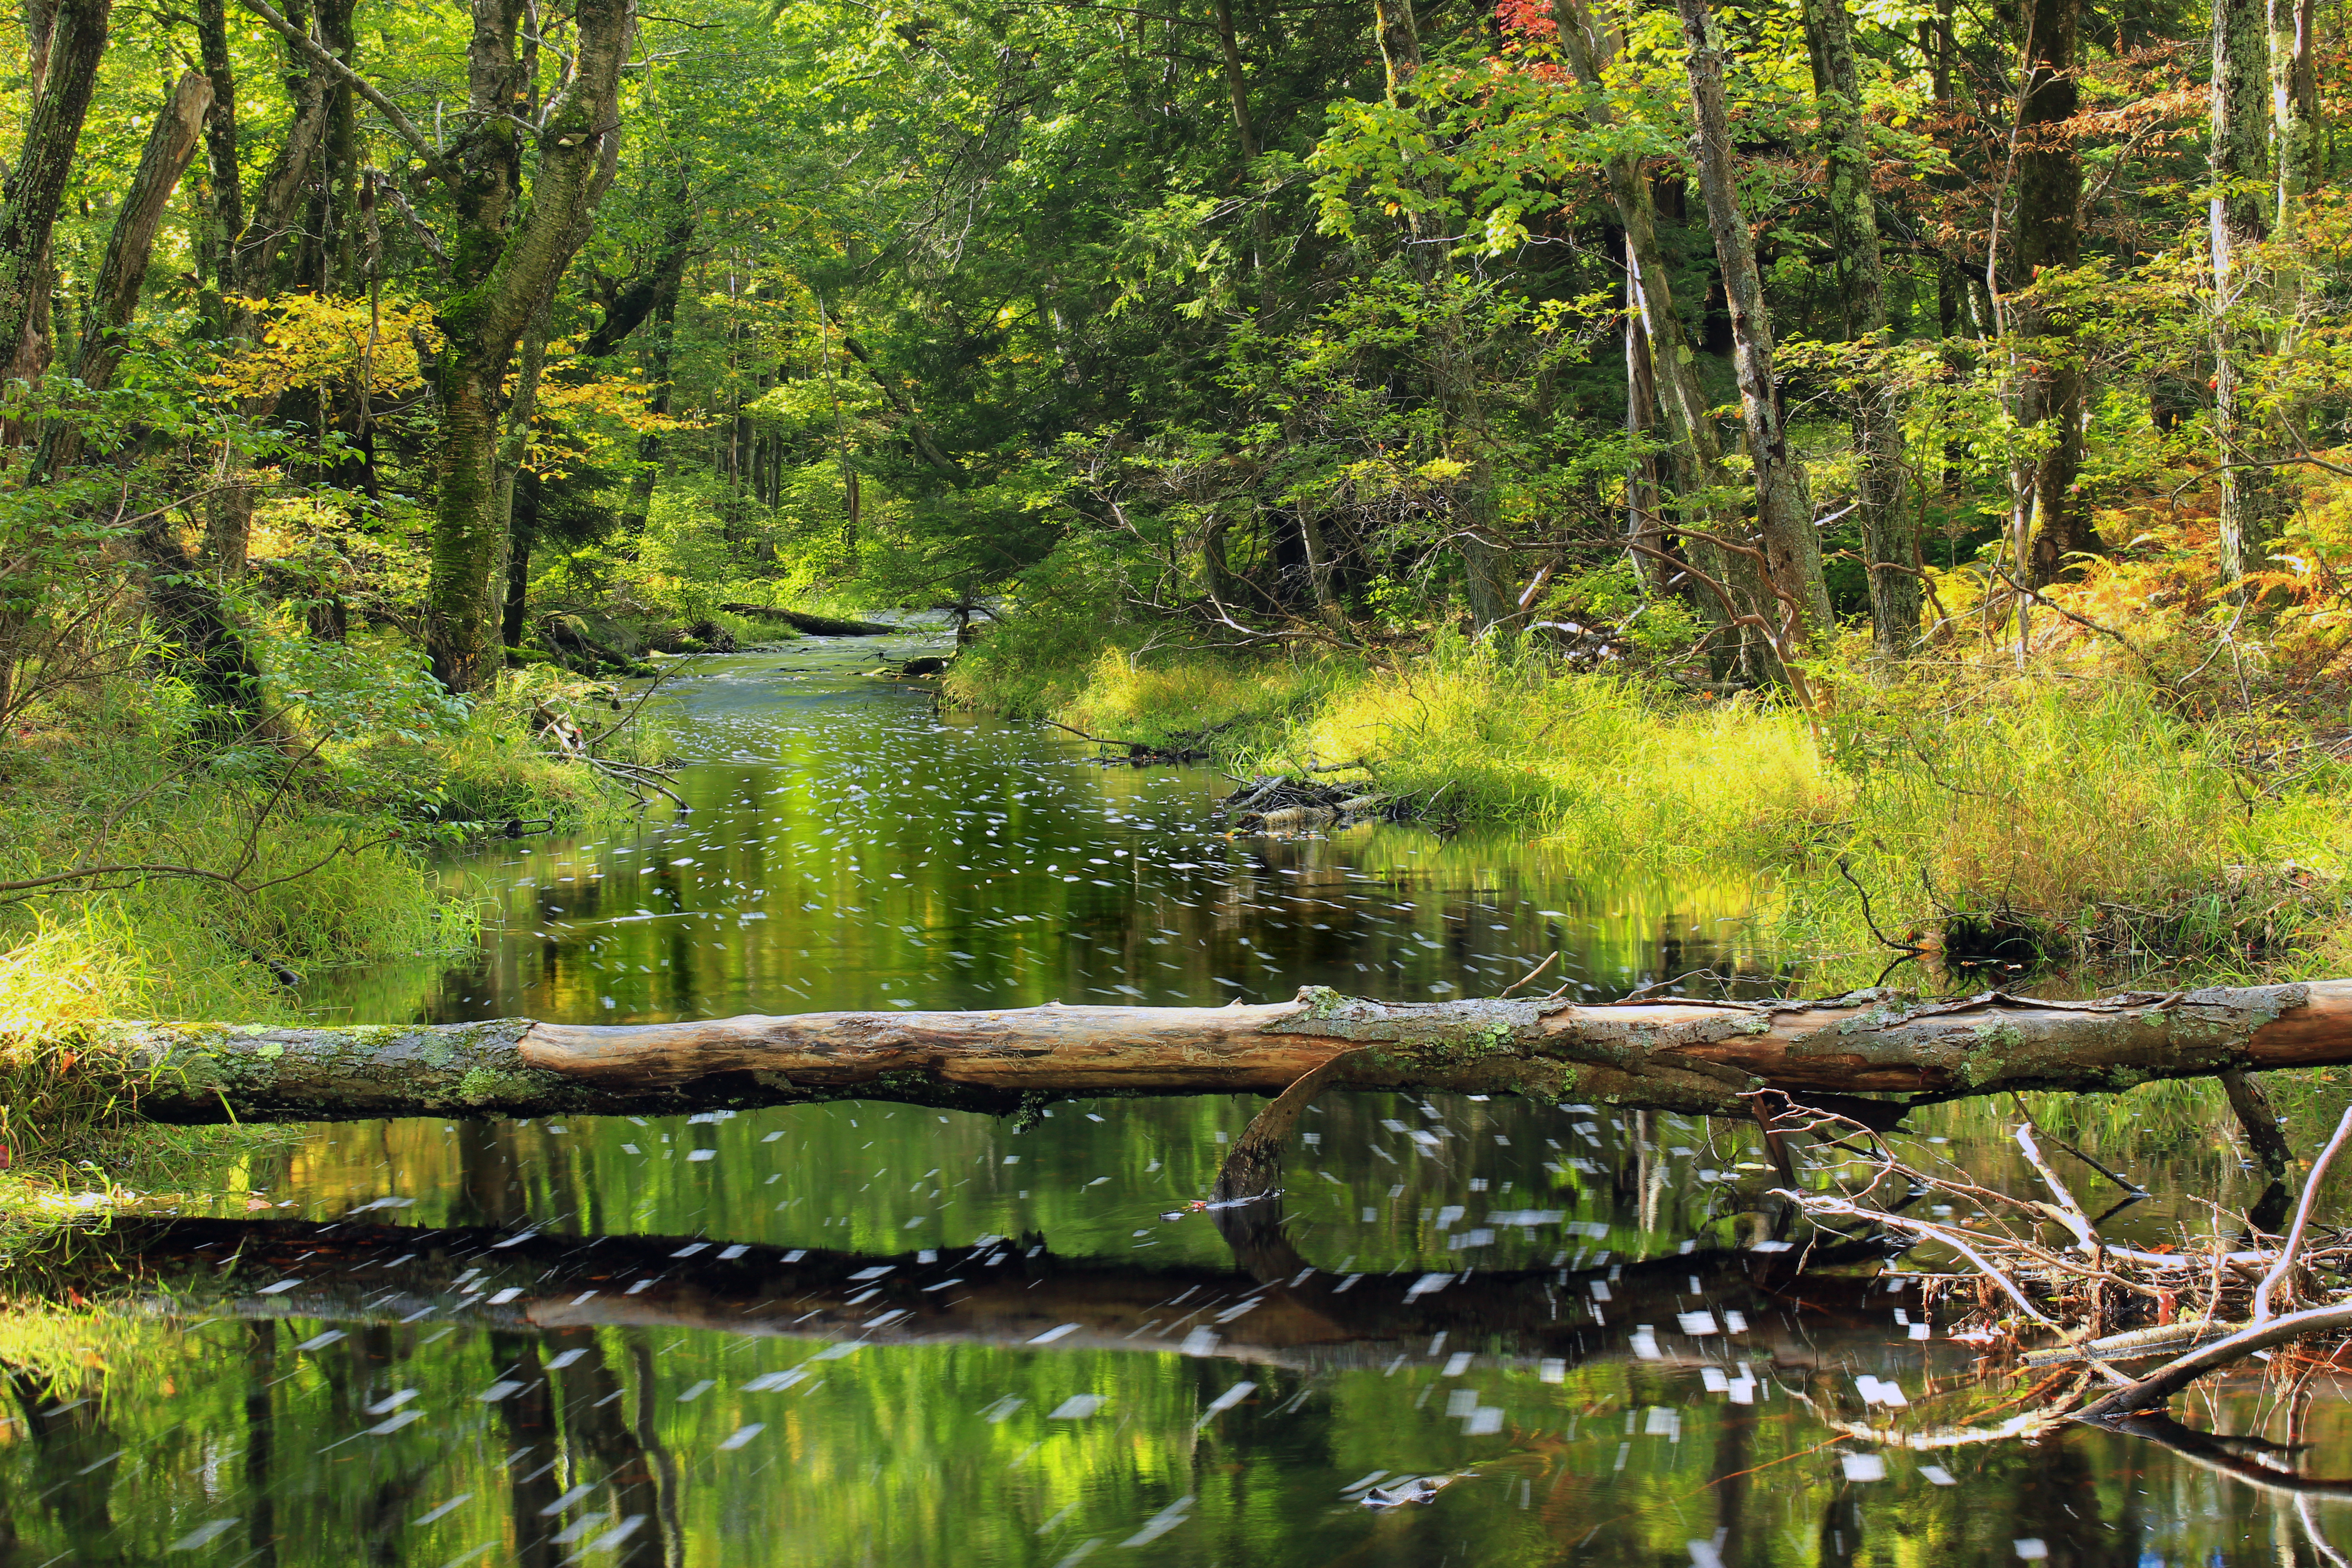
tree, water, nature, forest, creek, swamp, wilderness, branch, hiking, leaf, lake, river, pond, stream, reflection, autumn, botany, body of water, trees, creativecommons, monroecounty, poconos, riparian, wetland, tobyhannastatepark, benderswampnaturalarea, pennsylvania, tobyhannacreek, woodland, habitat, ecosystem, natural environment, geographical feature, woody plant, bayou, riparian forest